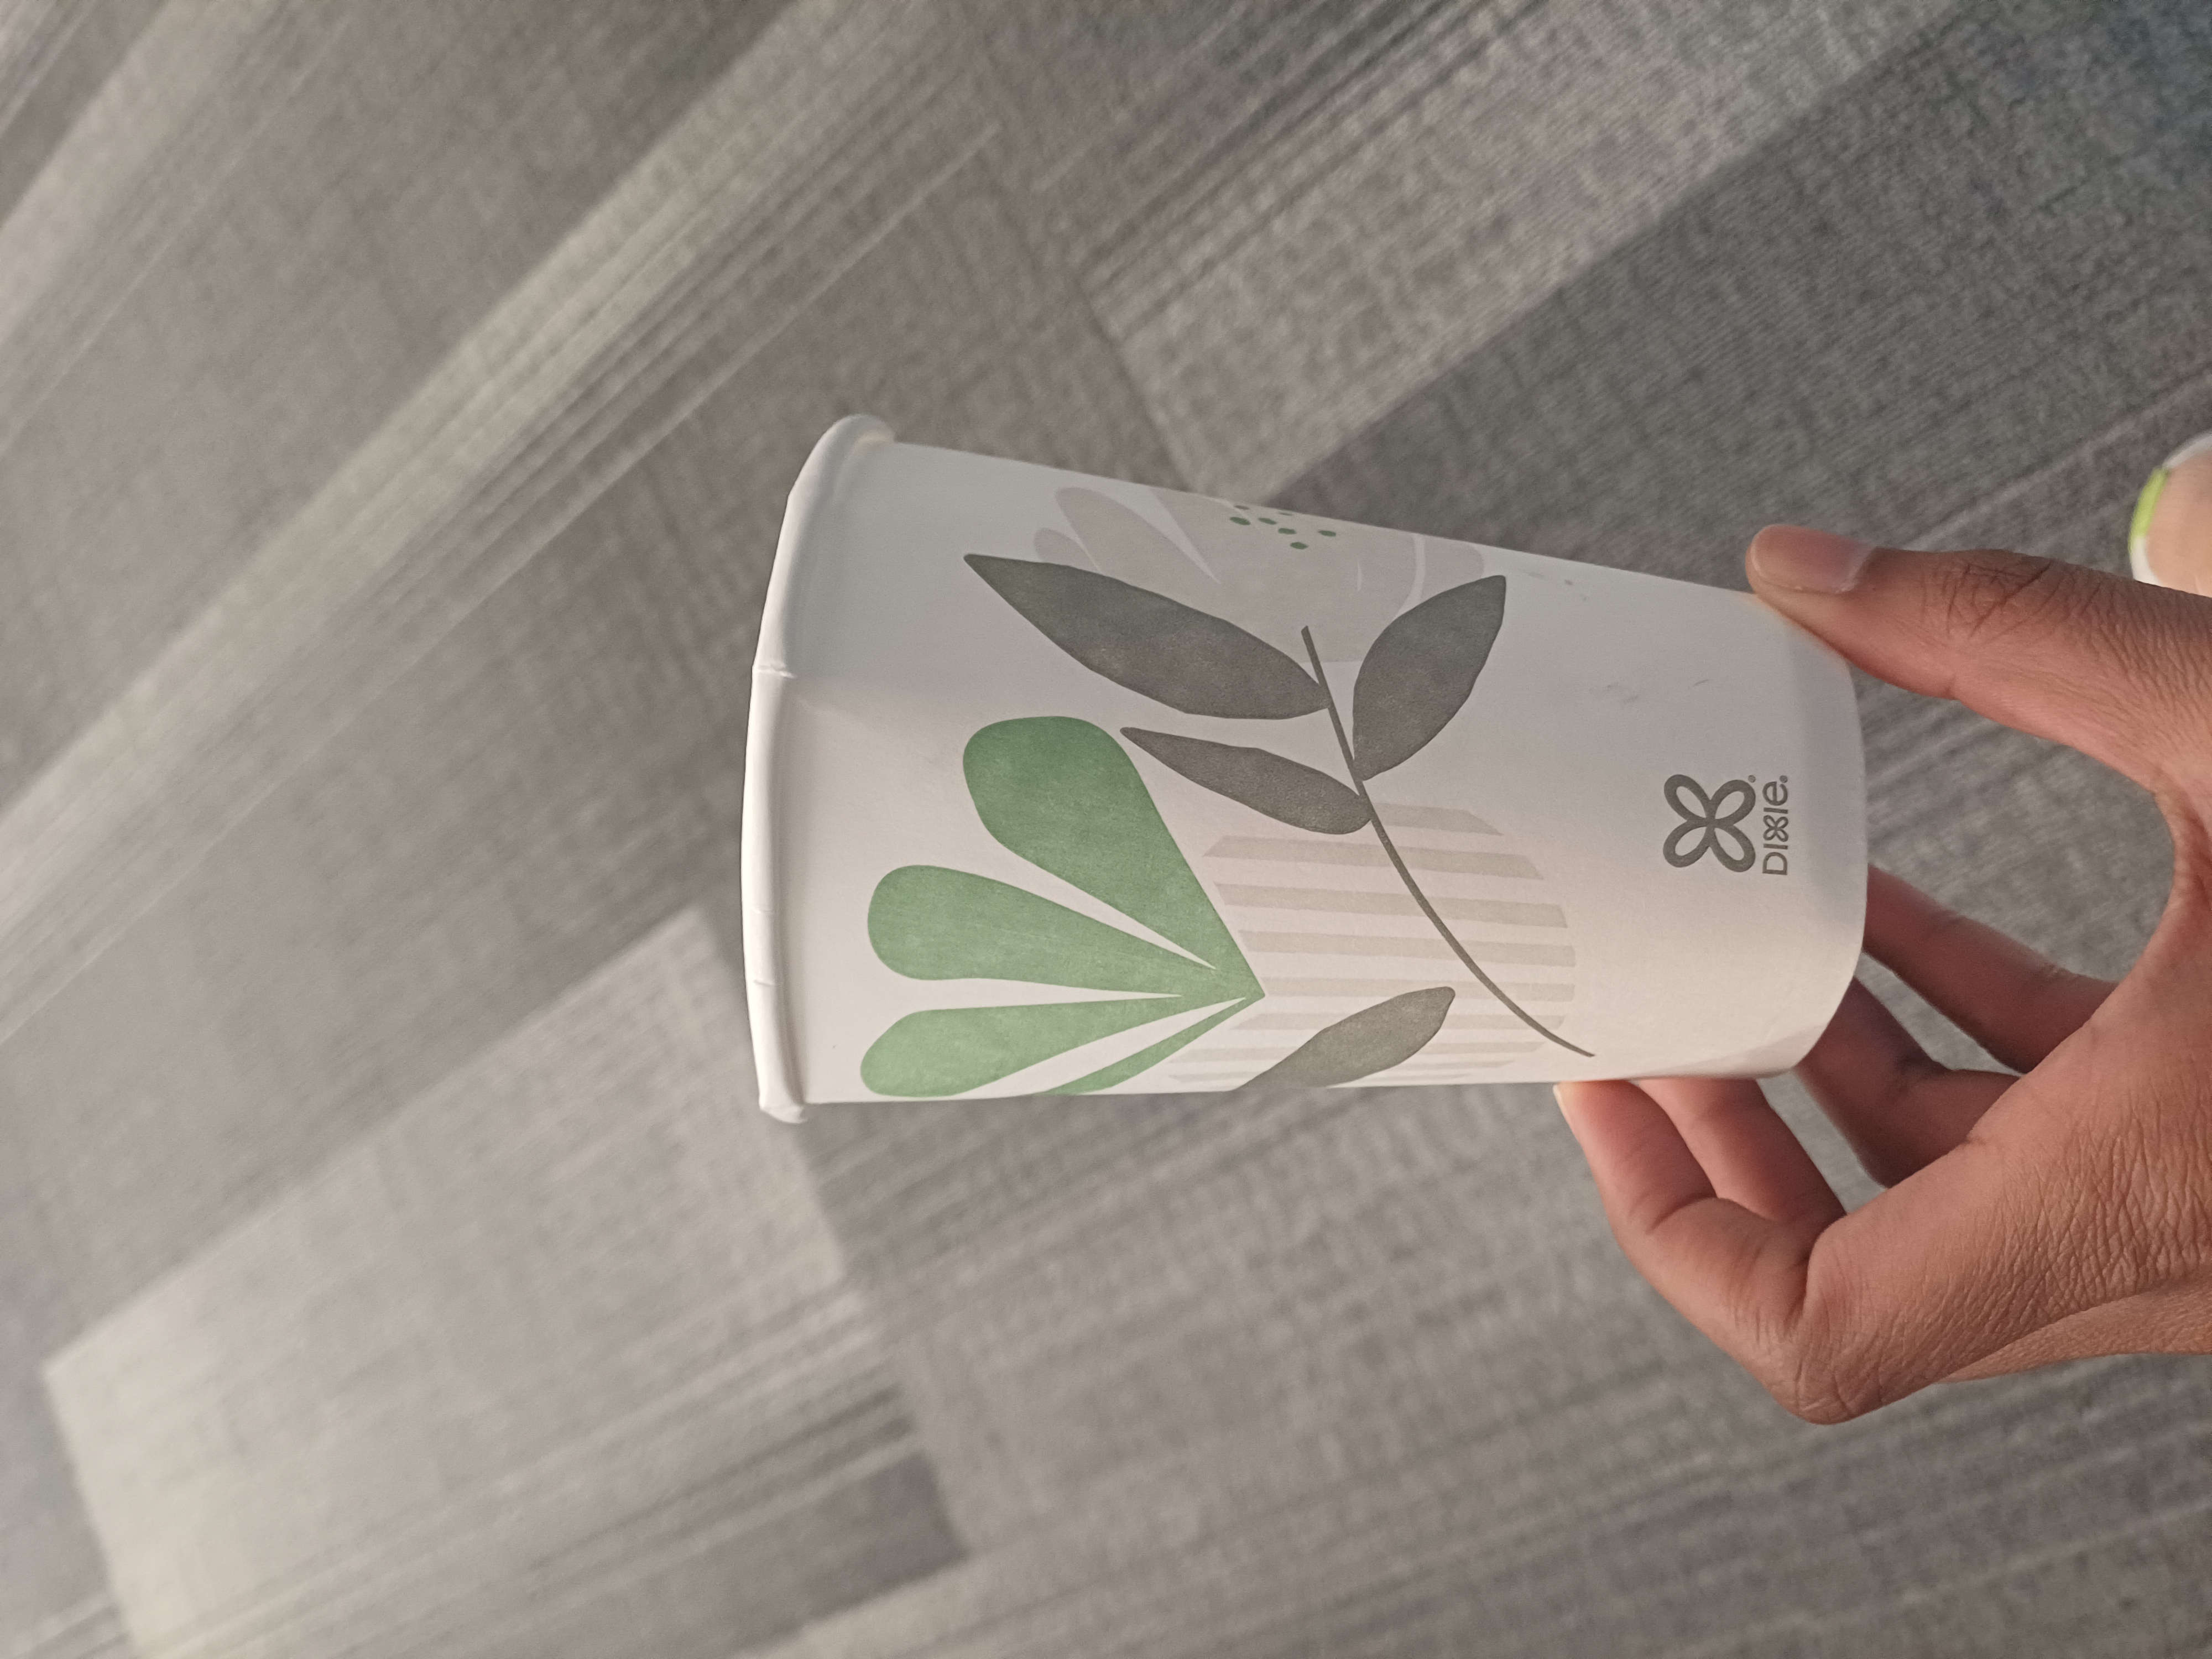
Label: cups